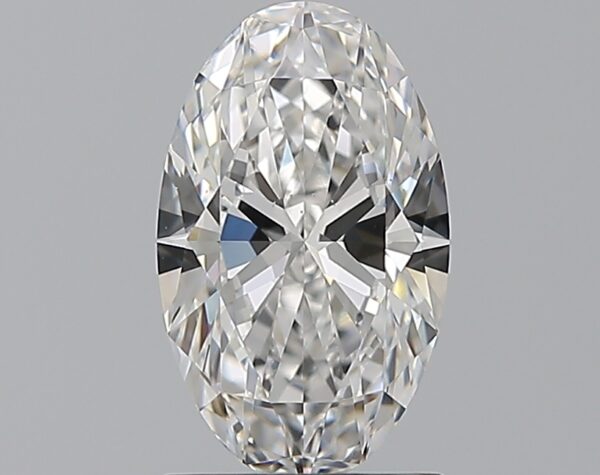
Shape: oval
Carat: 1.21
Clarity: VS2
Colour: D
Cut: EX
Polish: EX
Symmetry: EX
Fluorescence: ST
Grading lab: GIA
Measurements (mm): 9.37 x 5.72 x 3.41